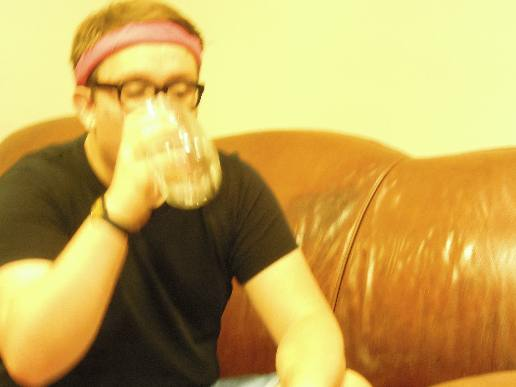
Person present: Yes